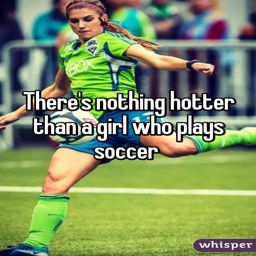
there 's nothing hotter than a girl who plays soccer